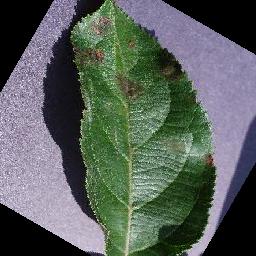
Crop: apple
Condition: scab